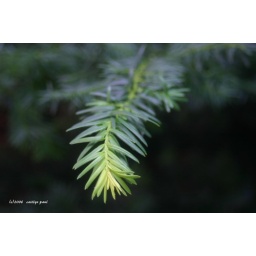
new growth of a pine tree in our yard